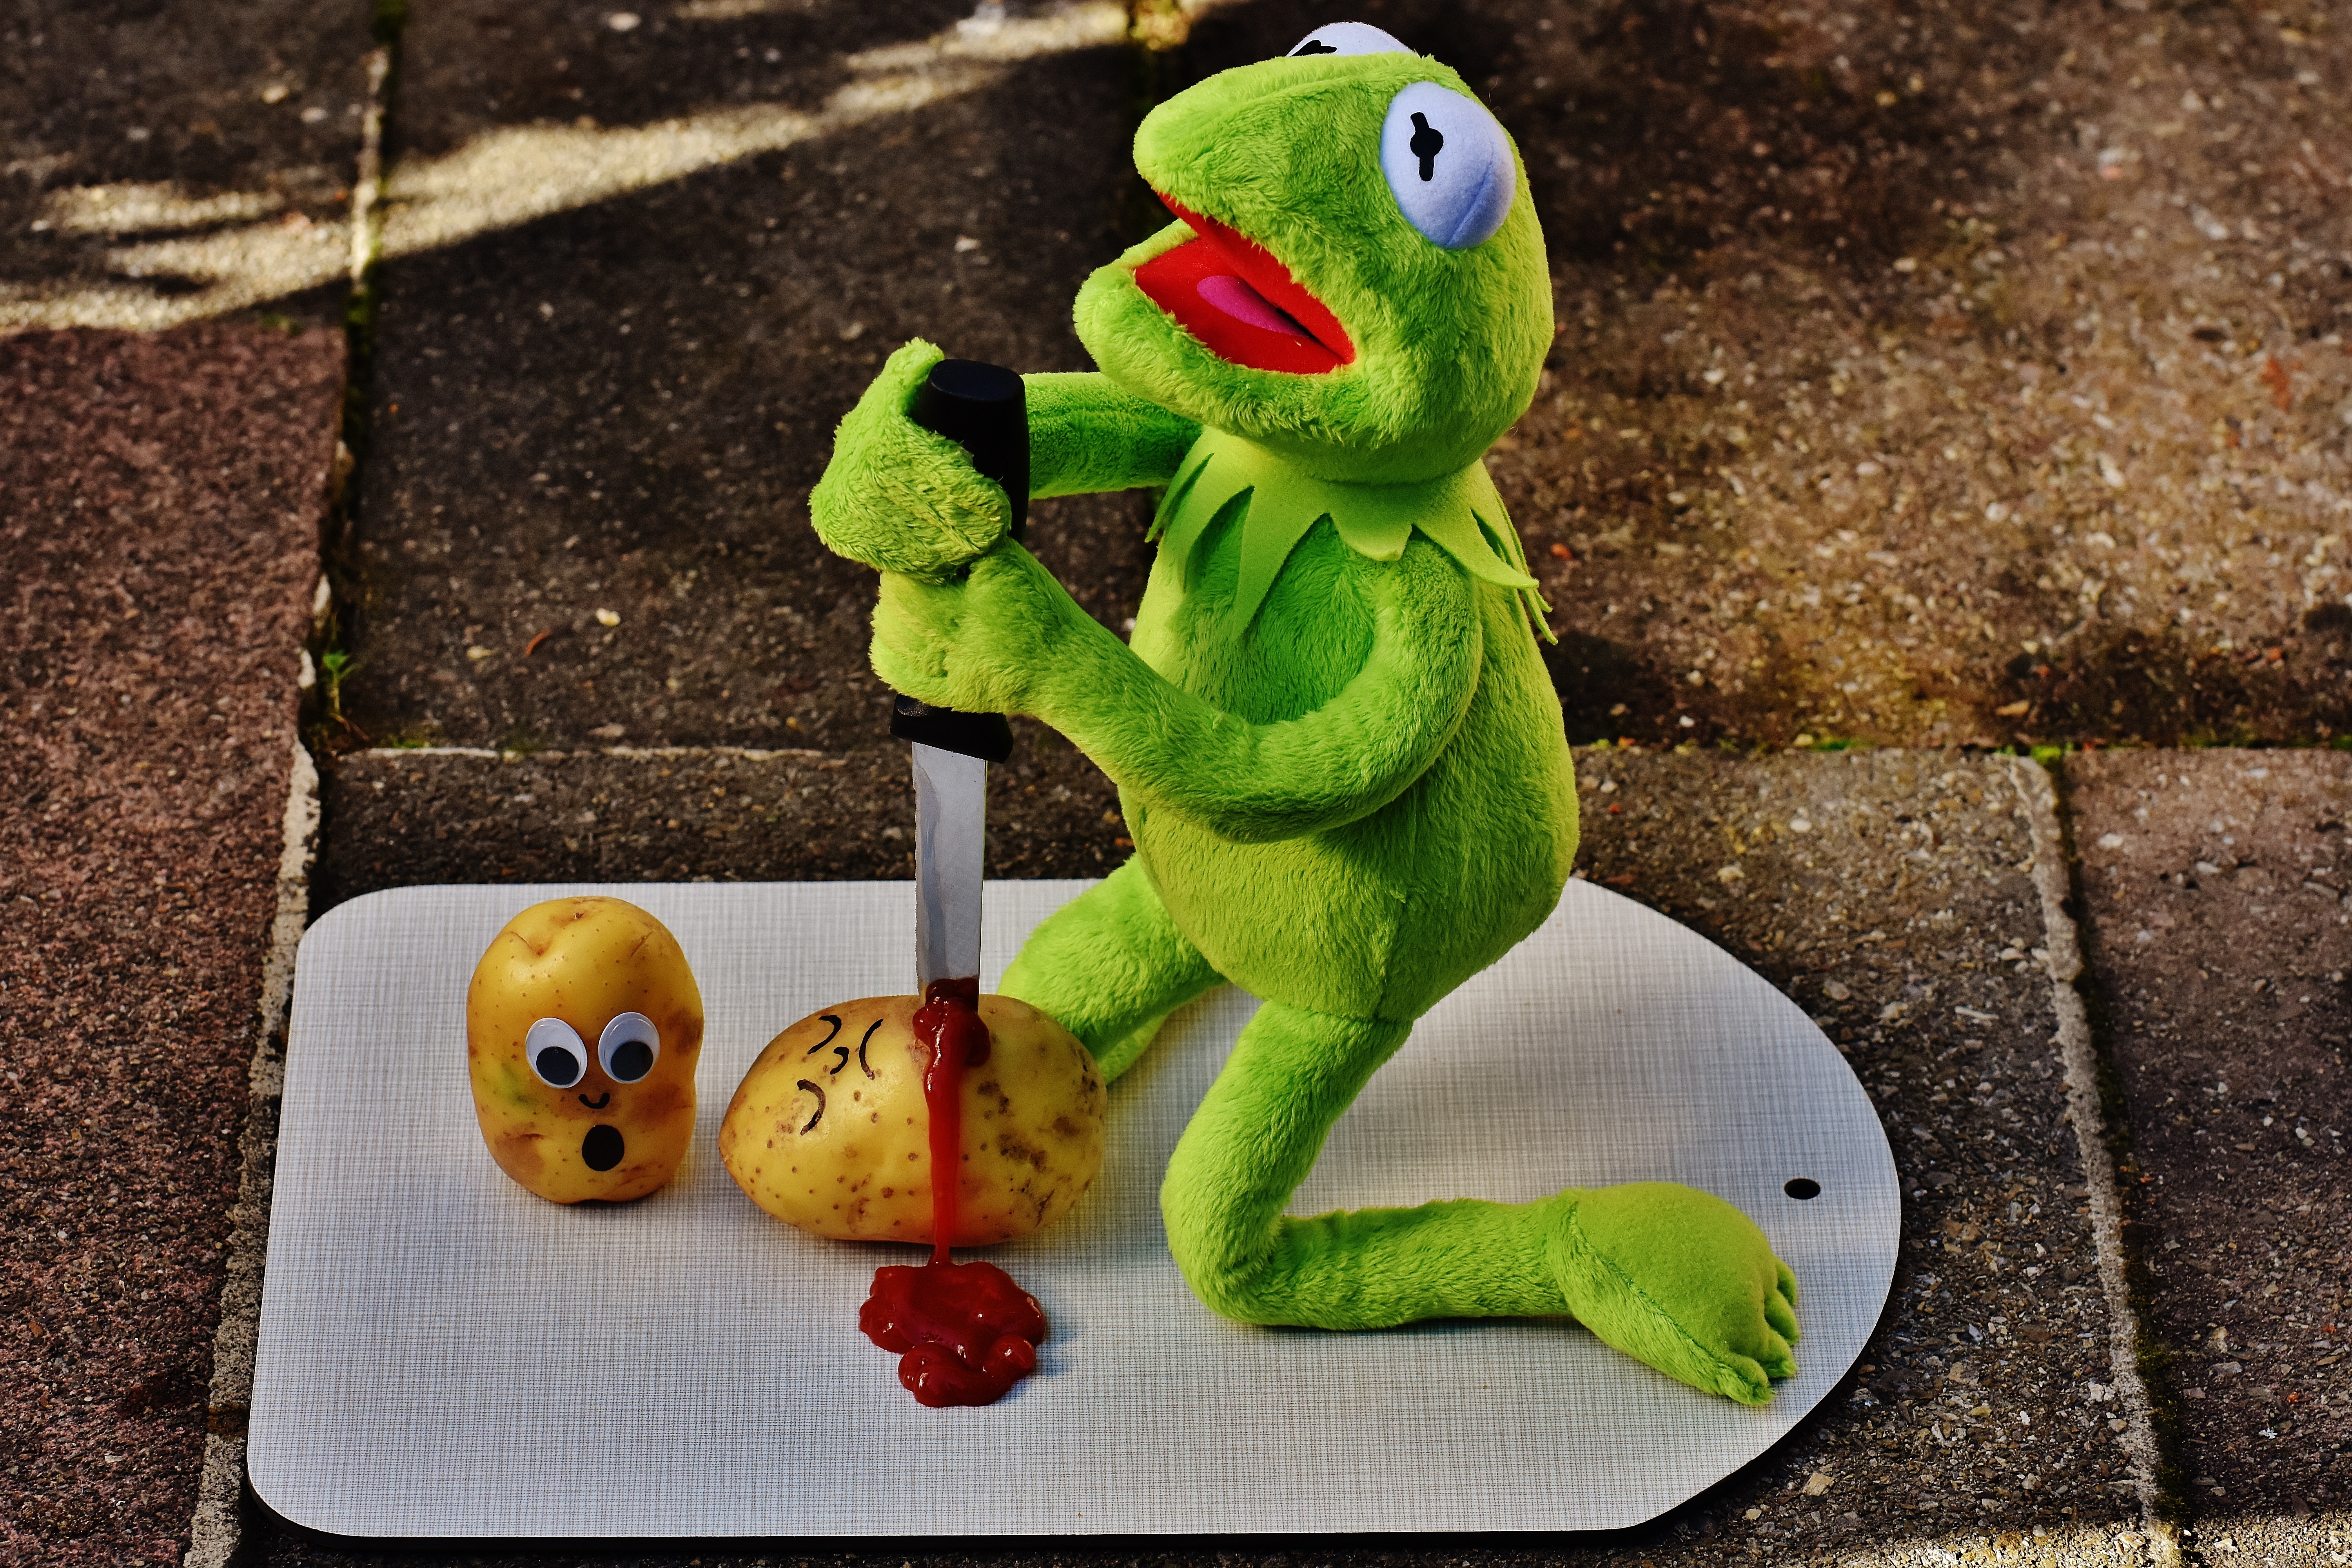
cute, green, frog, amphibian, yellow, toy, knife, sit, ketchup, blood, fun, funny, plush, stuffed animal, kermit, frogs, murder, potatoes, soft toy, potato murder, stuffed toy